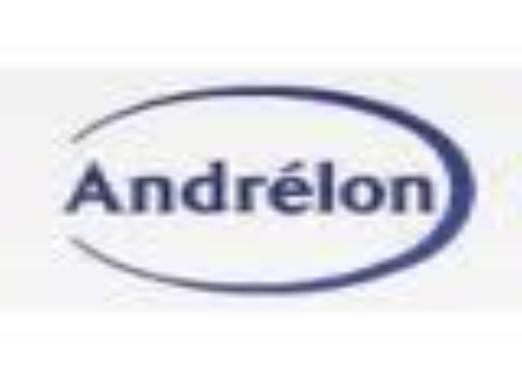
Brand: Andrelon
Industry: Necessities